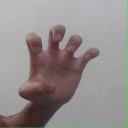
अक्षर: झ